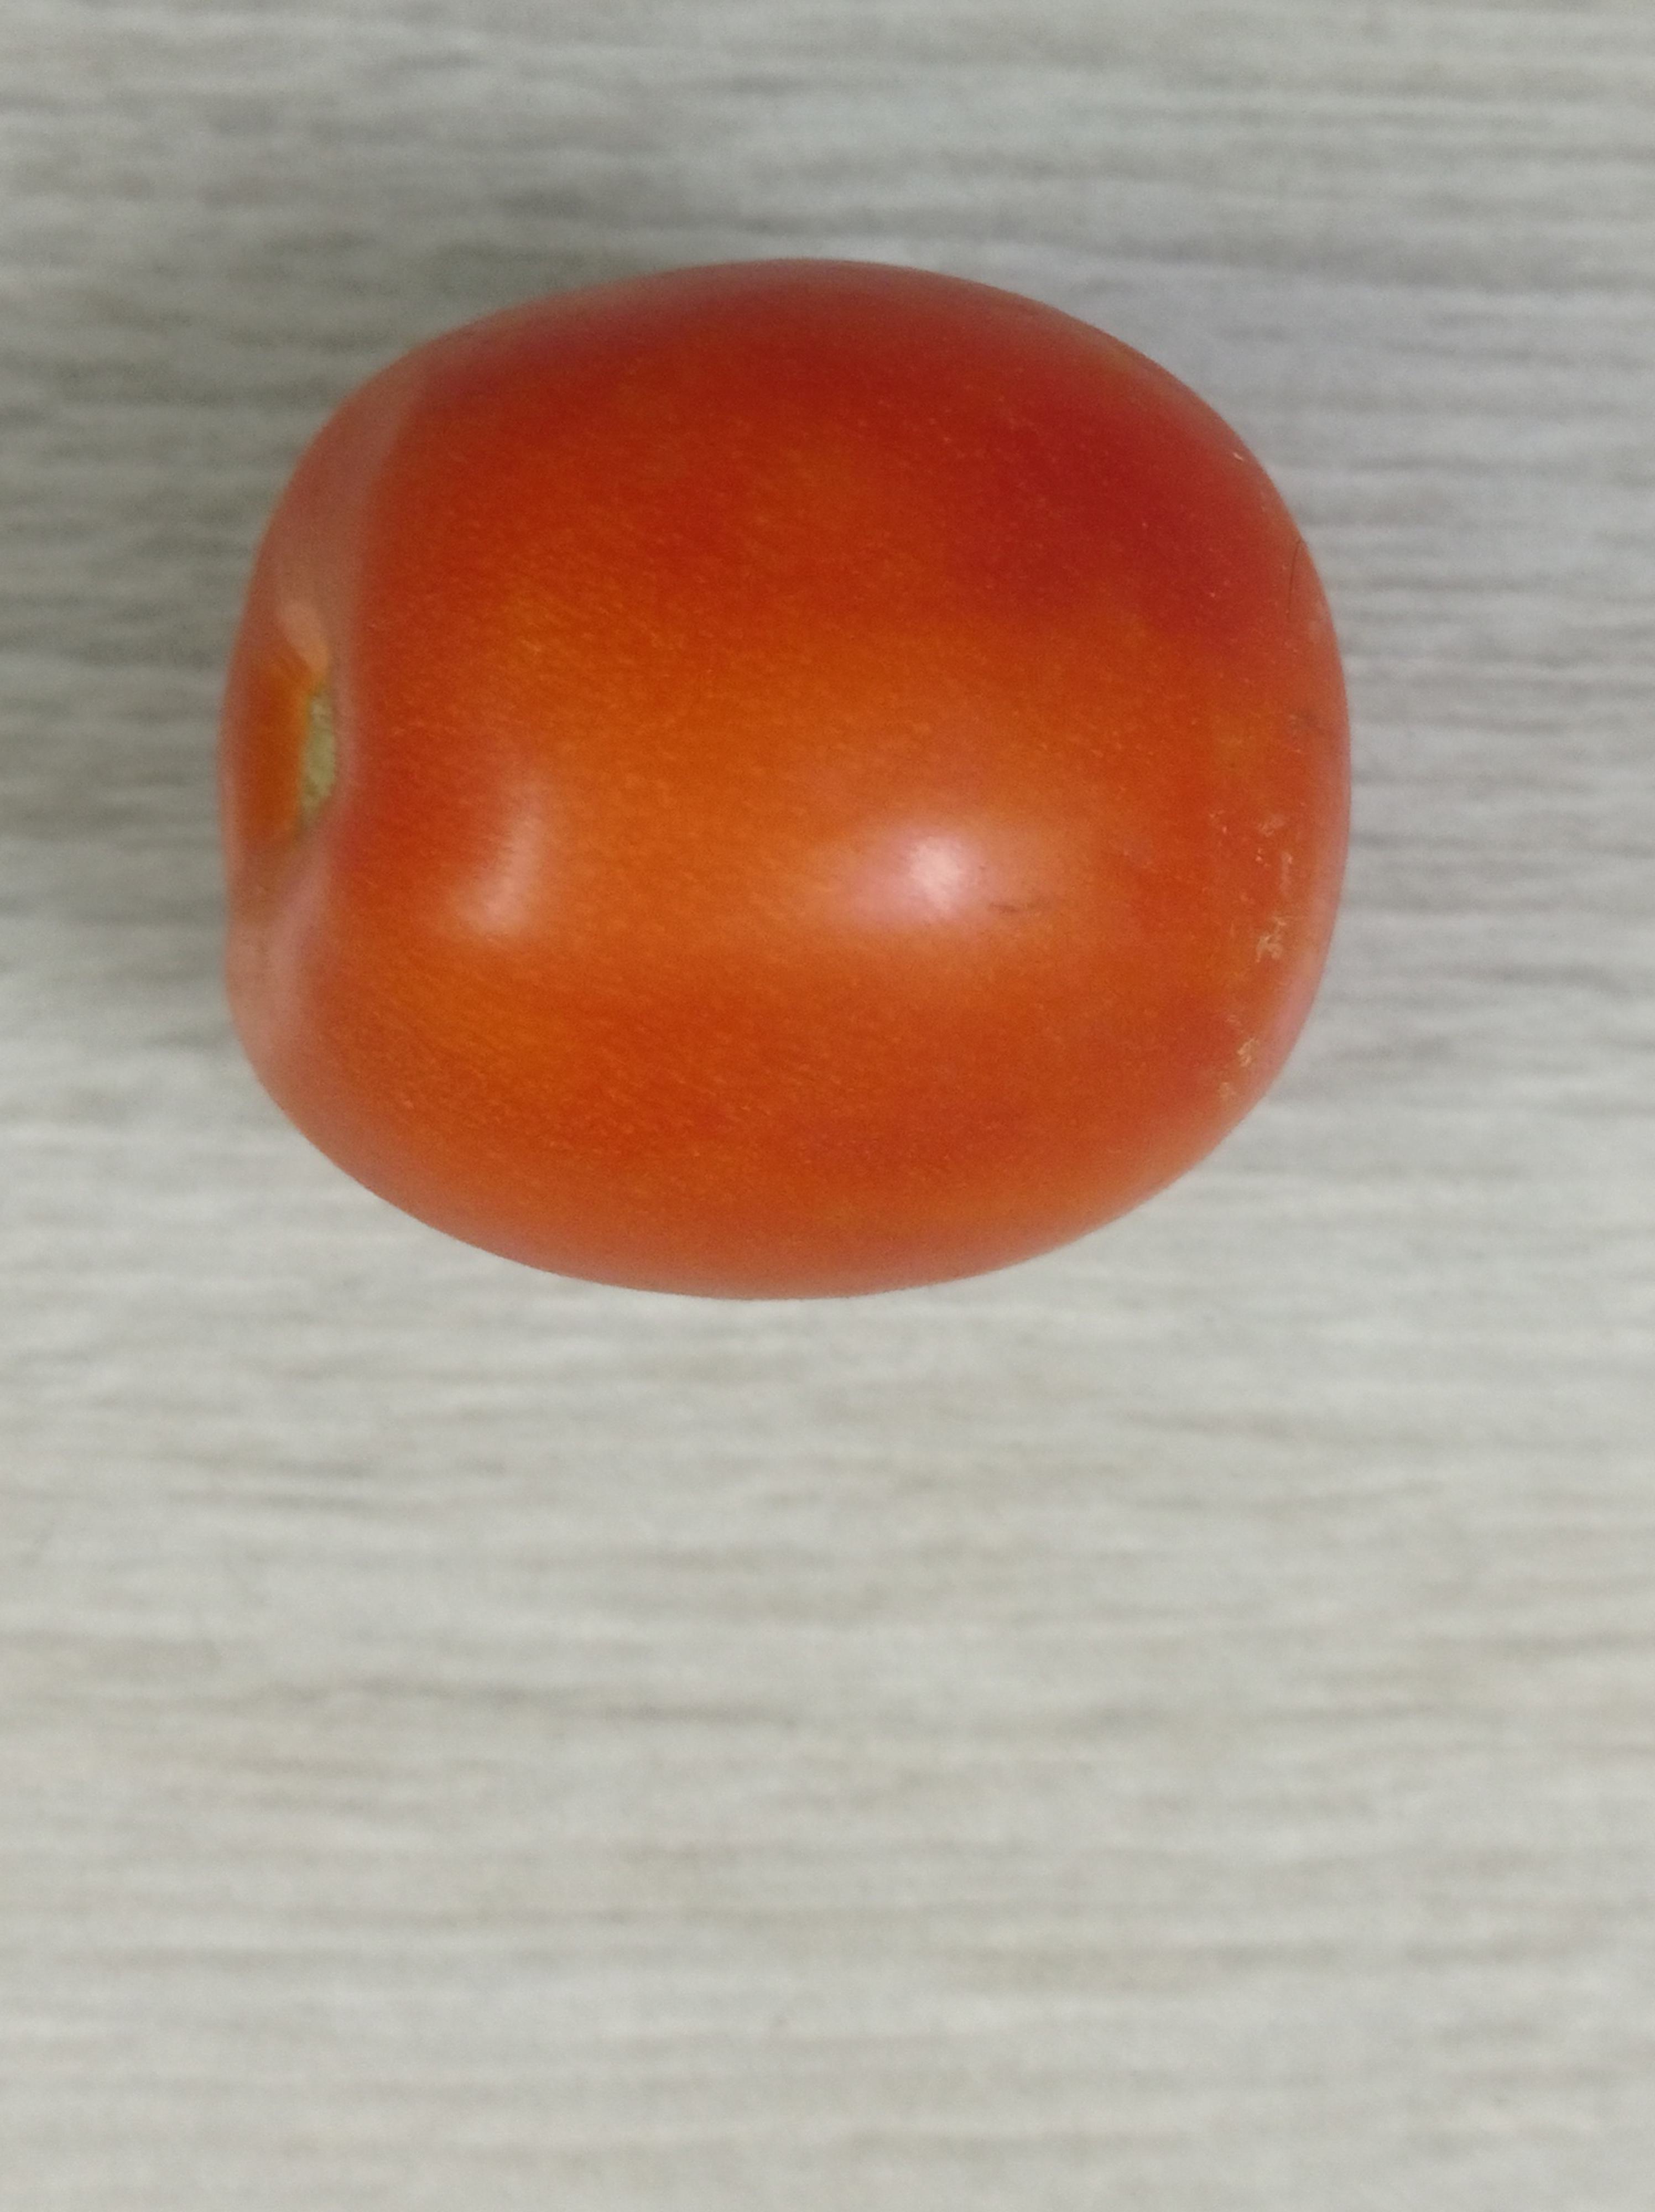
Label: Fresh